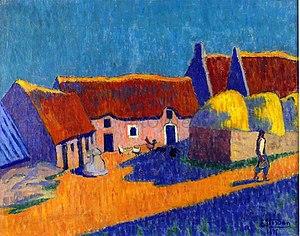
Village breton